Kang Tae-joo

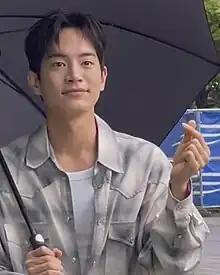

Kang Tae-joo (born on May 19, 1995) is a South Korean actor and model. His notable role was a Kopino boxer name Marco in Park Hoon-jung noir film noir film "The Childe" (2023), which led him receiving Best New Actor Award from 2023 Golden Cinematography Awards.